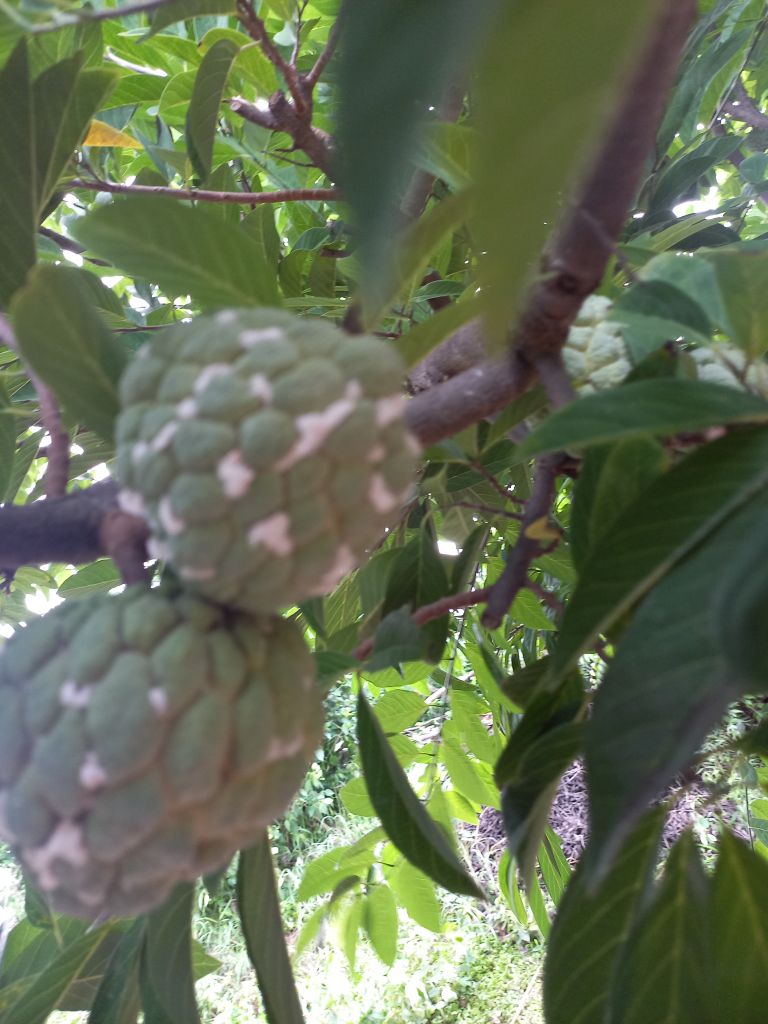
Disease label: Mealy Bug